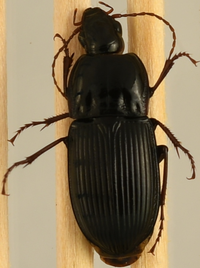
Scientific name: Pterostichus permundus
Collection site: Blandy Experimental Farm Site (BLAN), plot BLAN_003